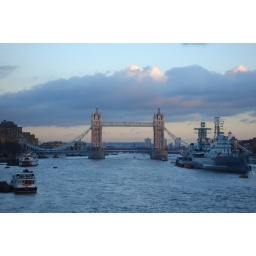
tower bridge over the thames